Arales

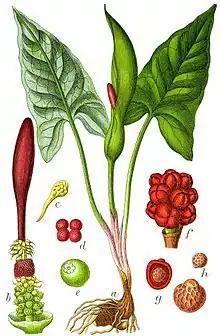
"Arum maculatum"

Arales is an order of flowering plants. The name was used in the Cronquist system for an order placed in subclass "Arecidae", circumscribed as (1981):